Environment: real
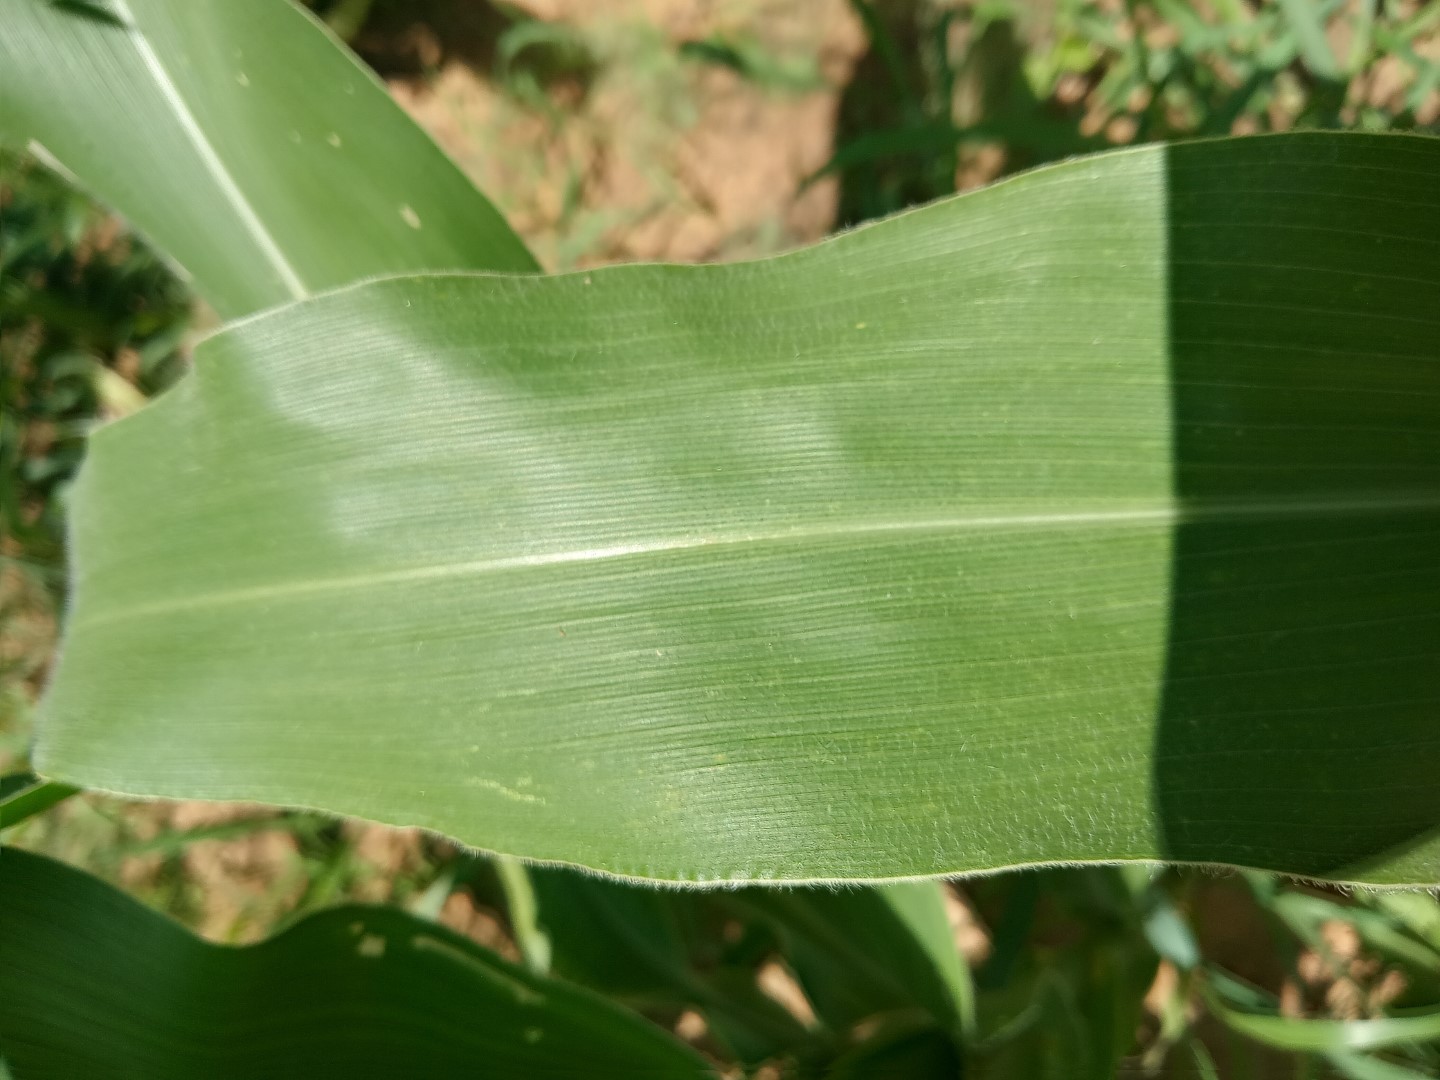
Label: healthy